Dominicus Smout

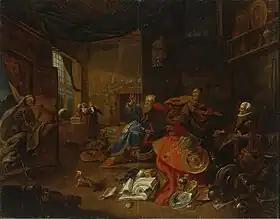
"The miser and death"

Dominicus Smout or Dominicus Smouts (before 1671 – 1742 or later) was a Flemish painter of genre scenes who was active in Antwerp between 1683 and 1733.